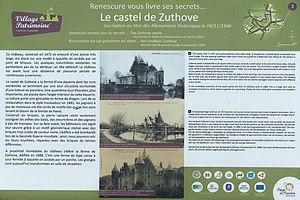
Ce panneau d'information est en français, anglais et néerlandais
Village Patrimoine est un label touristique octroyé à des villages œuvrant à la mise en valeur de leur patrimoine culturel. Le label a été créé en 2003 à l’initiative du Pays de la Baie du Mont-Saint-Michel. Il s'agit d'une marque déposée.
Renescure est une commune française située dans le département du Nord, en région Hauts-de-France.